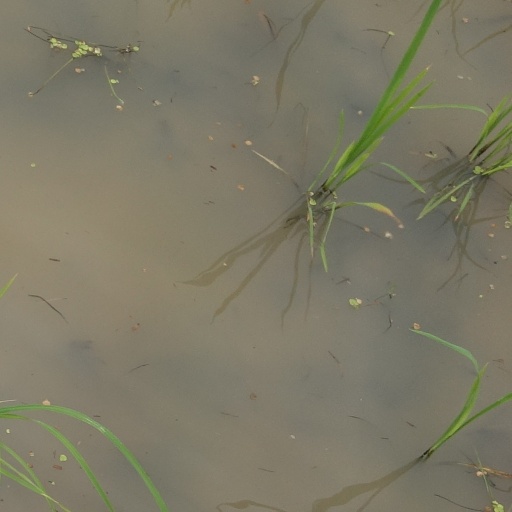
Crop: rice